Orbelian's Caravanserai

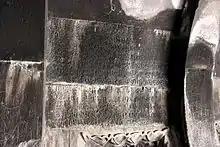
Dedicatory Armenian inscription

The caravanserai is constructed of blocks of basalt. It has a single hall divided into three naves, with seven pairs of polyhedral pillars. Animals rested in the narrow aisles to the left and right of the main hall. Between the pillars were stone troughs for the animals, and in the corner of one of the halls was a pool of water. Travelers slept in a separate room built at the end of the narrow aisles on the western side of the caravanserai. The roof above the three-aisled hall had three parallel vaults with an oculus in each. The vaults were supported by arches that stretched from pillar to pillar along the aisles, and traversed from the pillars to the walls. Oculi placed in the middle of each of the vaults served the purpose of letting in sunlight and fresh air, while also letting out smoke. As mentioned earlier, these are the only other areas of the caravanserai that have ornamentation besides the decoration found at the entry vestibule.